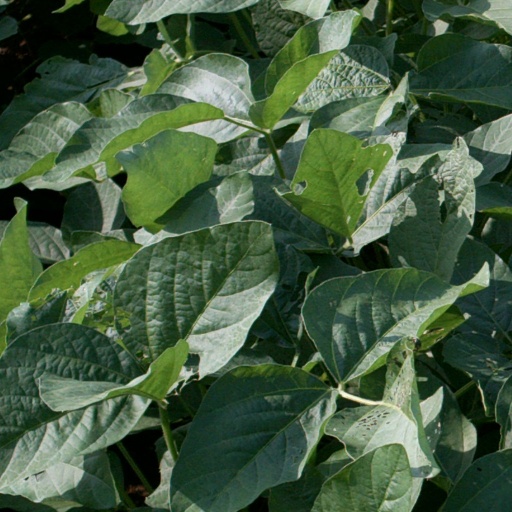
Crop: soybean